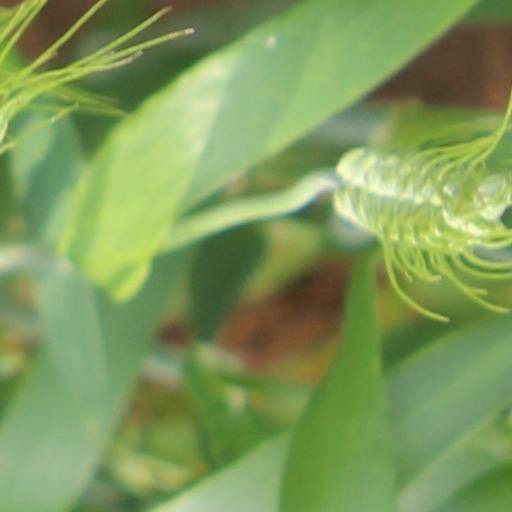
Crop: wheat